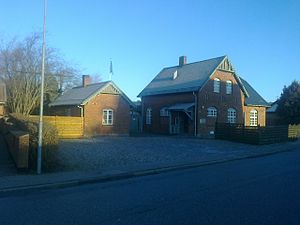
Aarhus-Hammel-Thorsø Jernbane / Standsningssteder / Bevarede stationsbygninger
Harlev station på den nedlagte Hammelbane
"Aarhus-Hammel-Thorsø Jernbane – eller Hammelbanen – var en dansk privatbane 1902-56, der strakte sig fra ""Hammelbanegården"" i Aarhus til Hammel by.